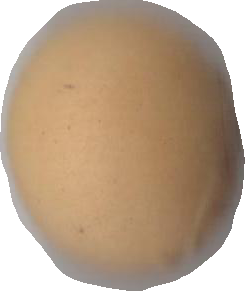
Variety: Dega